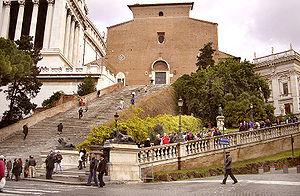
La basilique Santa Maria in Aracoeli est une basilique de Rome, située au sommet du Capitole, derrière le monument à Victor-Emmanuel II. Elle est appelée l'église du Sénat italien et du peuple romain.